Oyster

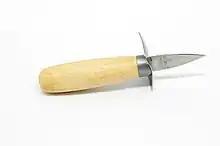
Special knives for opening live oysters, such as this one, have short and stout blades.

In many areas, non-native oysters have been introduced in attempts to prop up failing harvests of native varieties. For example, the eastern oyster ("Crassostrea virginica") was introduced to California waters in 1875, while the Pacific oyster was introduced there in 1929. Proposals for further such introductions remain controversial.